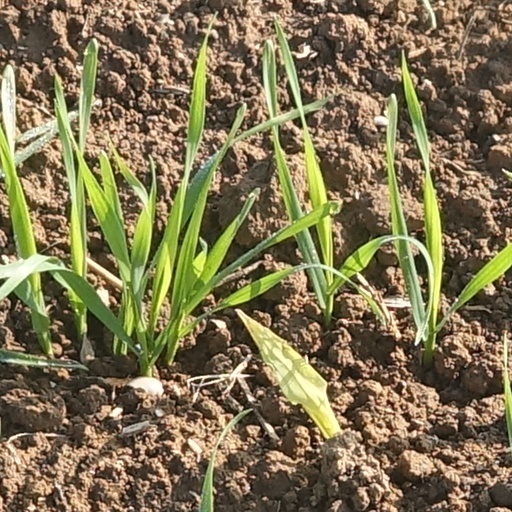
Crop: wheat